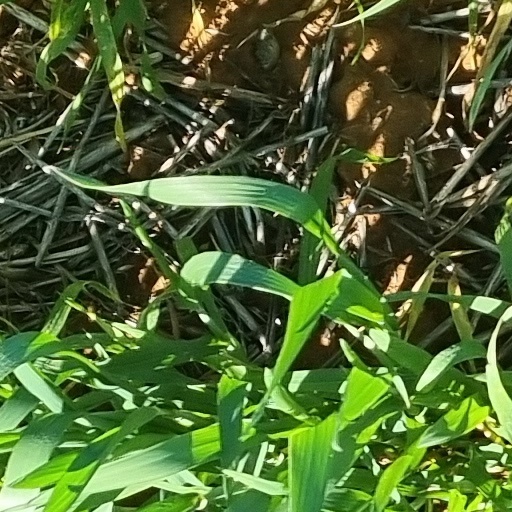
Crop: wheat